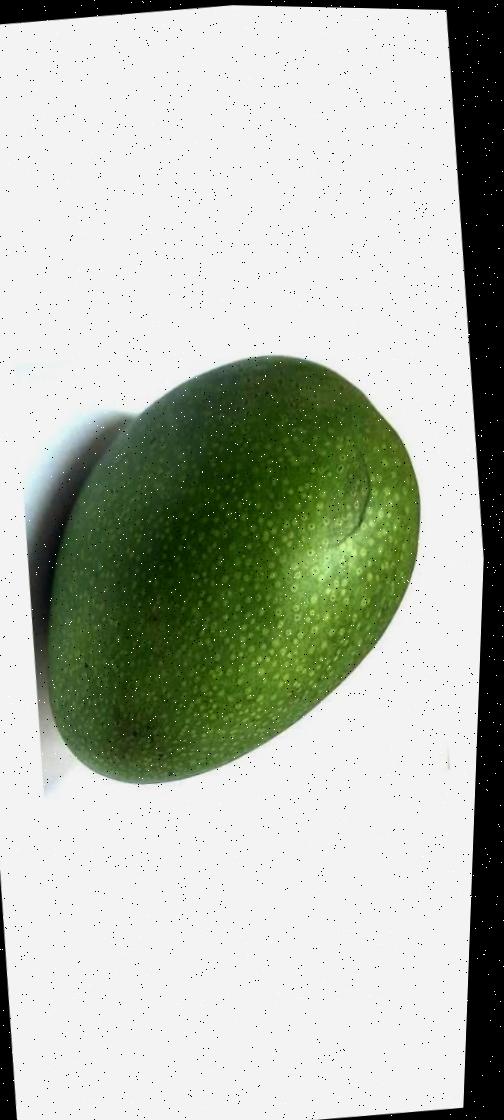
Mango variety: Ashshina Zhinuk